Stockport Grammar School

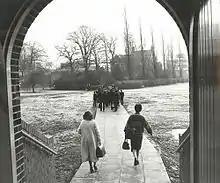
Path to Convent Site

The school was founded in 1487 by Sir Edmund Shaa, the 1482 Lord Mayor of London whose will provided for a school and a small chapel in St Mary's Church in Stockport and funds to maintain a priest to chant masses and teach grammar. Alexander Lowe, the Mayor of Stockport, left the school a permanent home in Chestergate in his will.